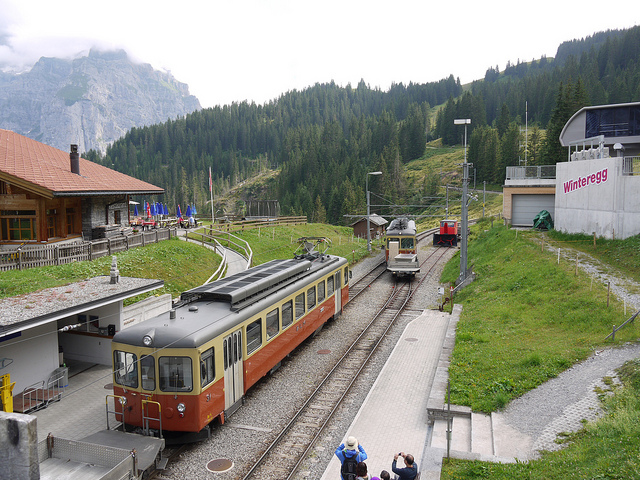
A view of a train station from a building.

a small train coming to the platform to pick people up

A train moving from one track to another in a train station.